Kelly Field

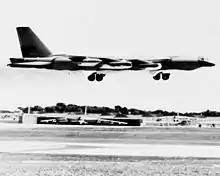
B-52G Stratofortress, modified by Kelly AFB for Arc Light bombing missions in Southeast Asia, landing at Andersen AFB during Linebacker II 1972.

Kelly repaired and overhauled B-52s for over 30 years. In the early 1960s, the Boeing B-52 Stratofortress was the major depot-level maintenance workload for SAAMA. Modifications to the B-52s performed at Kelly increased the load capability of each plane and increased the aircraft's range. In addition, the San Antonio shops camouflage-painted the B-52Gs for Southeast Asia Arc Light operations. This era in Kelly's history ended when the Air Force shifted the B-52 workload to Oklahoma City AMA at Tinker Air Force Base in the spring of 1993. The 36-year-old relationship between Kelly and the big bomber was the longest association between any Air Force weapons system and a single ALC to that point.